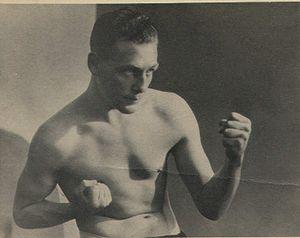
William Smith est un boxeur sud-africain né le 19 juillet 1904 et mort le 20 décembre 1955 à Johannesburg.
Aux Jeux olympiques d'été de 1924, huit épreuves de boxe anglaise se sont disputées du 15 au 20 juillet 1924 à Paris, France.